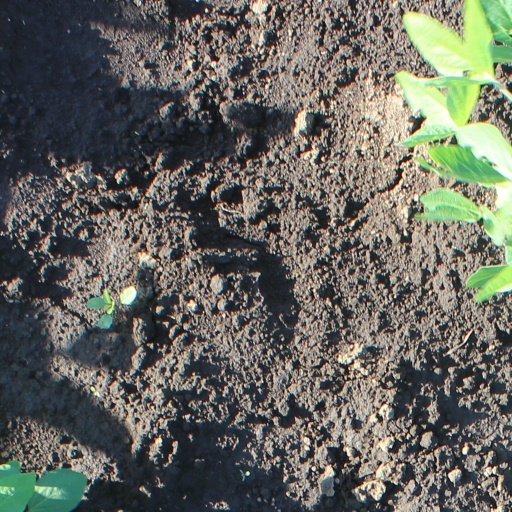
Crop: soybean